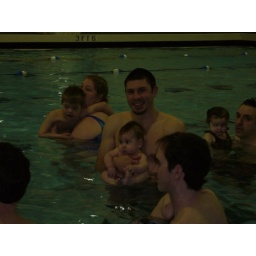
what a cute little boy in the water!